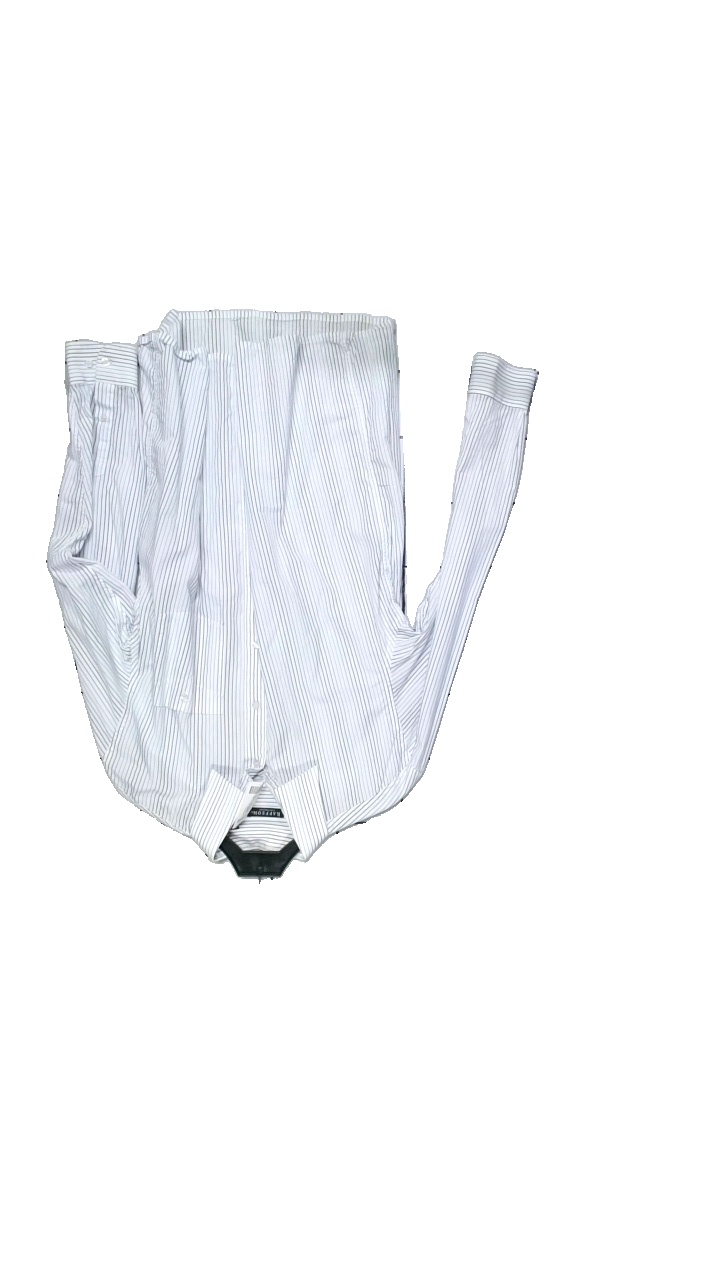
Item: Shirt (Men)
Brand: Rappson (gubb)
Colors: White, Blue
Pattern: Striped
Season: All
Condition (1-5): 4
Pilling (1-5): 4
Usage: Reuse
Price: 50-100